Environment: real
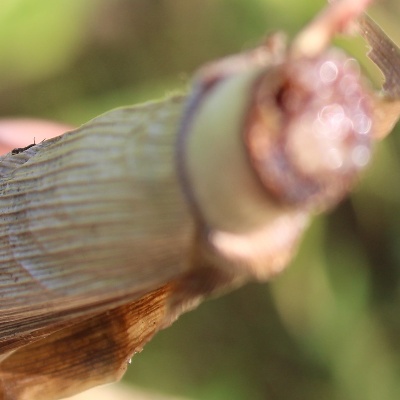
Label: fall_armyworm